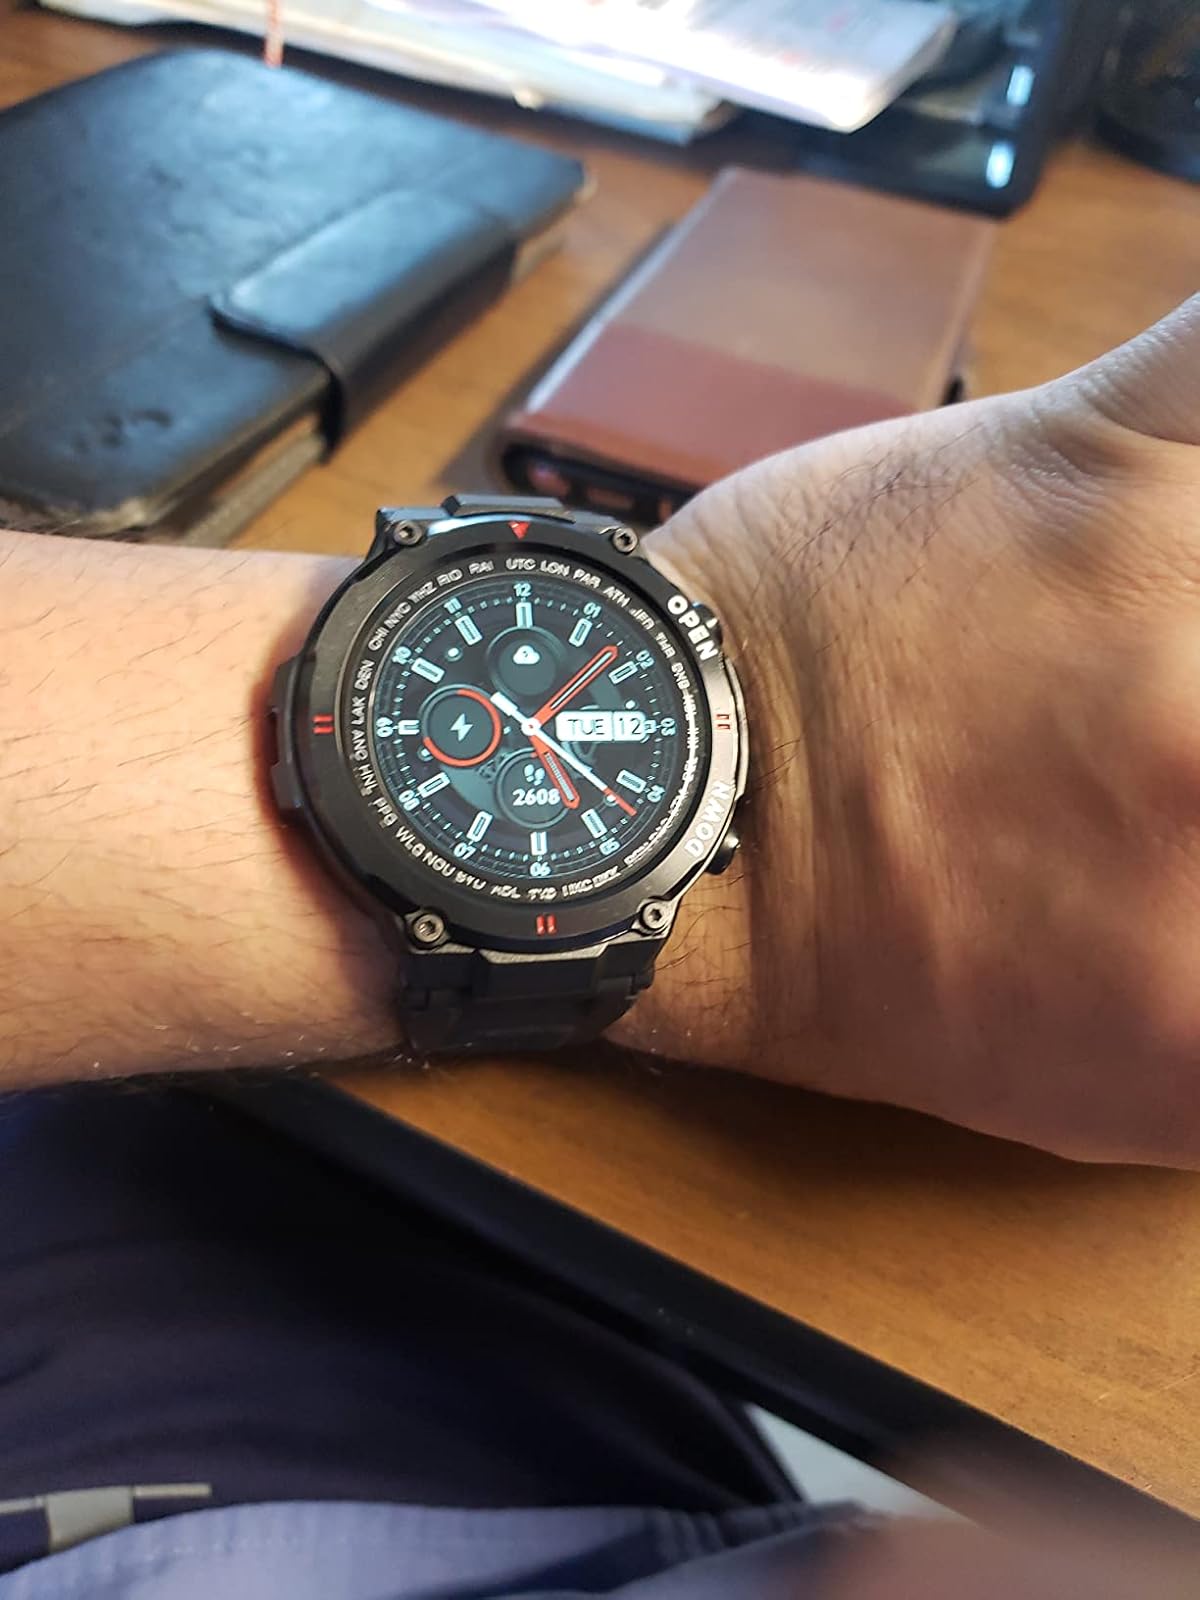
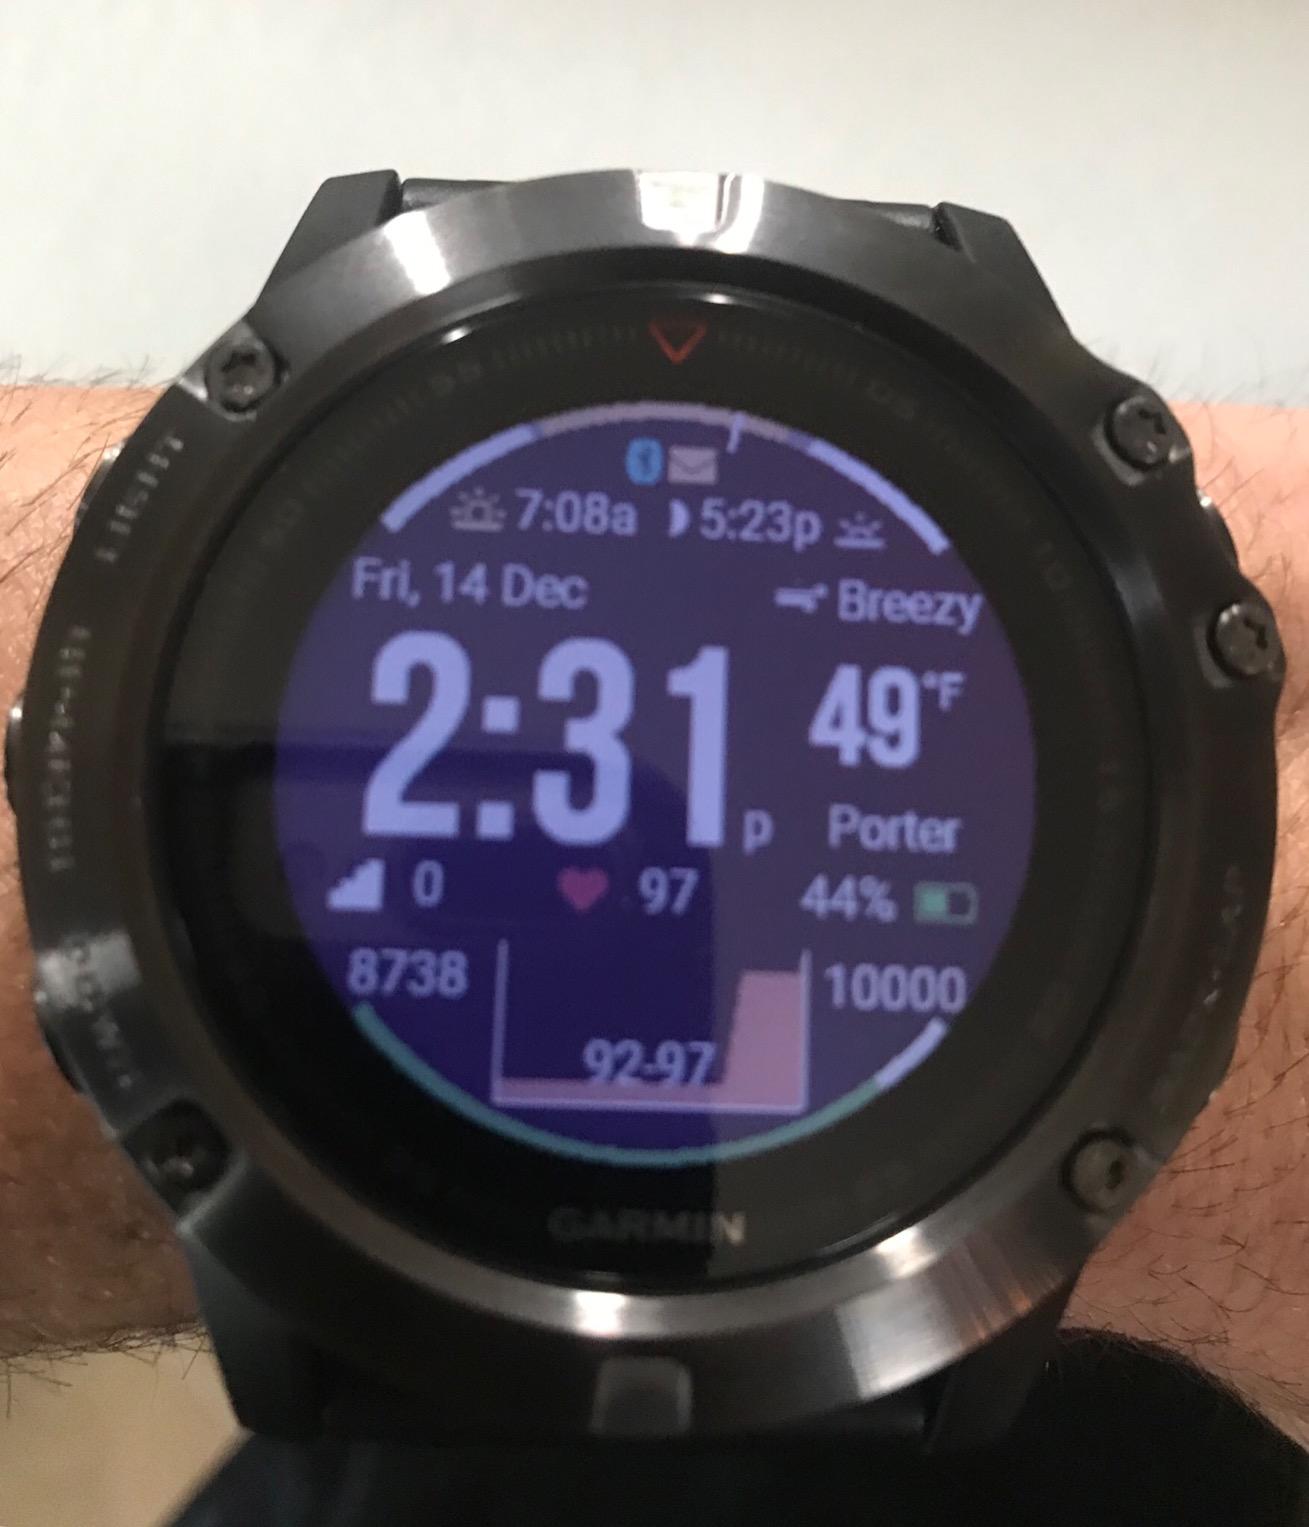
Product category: smartwatch
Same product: no